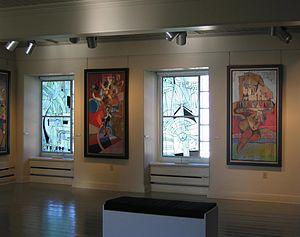
Vitraux et peintures de l'exposition La Nuit des Cités, Musée Vaudreuil-Soulanges
Dominic Besner est un artiste canadien connu pour ses peintures colorées de personnages et d'animaux. Son art, considéré plus comme figuratif, a été présenté au pavillon du Canada à l'exposition universelle de 2010 à Shanghai, en Chine. Il a exposé au Canada, aux États-Unis, au Mexique, au Maroc et en Chine.